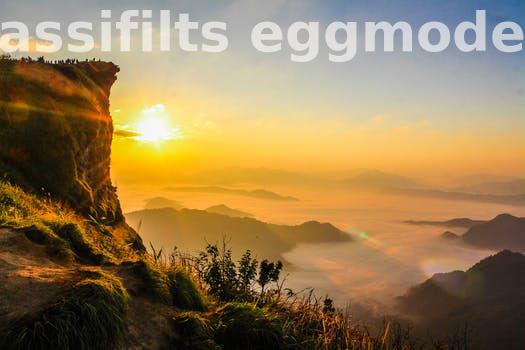
Label: Watermark